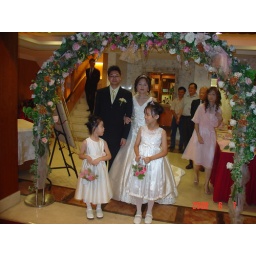
We are entering to the banquet...leading by flower girls